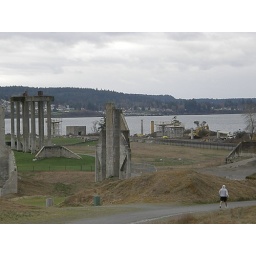
Construction in distance building beach access.